Interstate system (world-systems theory)

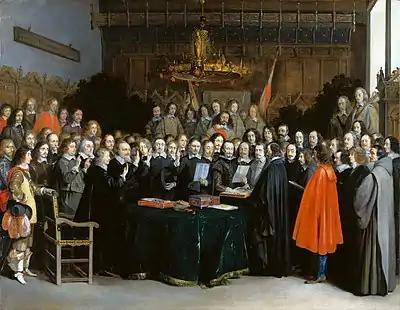
The Peace of Westphalia marked an important restructure of the interstate system, including the widespread recognition of the sovereignty of the United Provinces, the first global hegemon.

Immanuel Wallerstein wrote that the development of a capitalist world-economy created all of the major institutions of the modern world, including social classes, nations, households and states. These institutions also created each other, as nations, classes, and households came to be defined by their relations to the state, and were subsequently able to shape the state. Out of this structural chaos on a sub-state level, the basic elements of a state could emerge, but states could only gain conscious recognition when other states were able to define and relate to them.